Oliver Schäfer

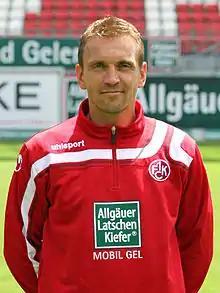
Schäfer in 2011

Oliver Schäfer (born 27 February 1969) is a German former professional footballer who played as a defender. After his retirement as a player, he has taken up several coaching roles.